Rashard Lewis

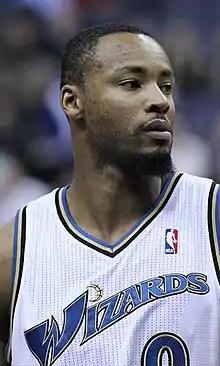
Lewis with the Washington Wizards in 2011

Rashard Quovon Lewis (born August 8, 1979) is an American former professional basketball player. Lewis entered the NBA directly from Alief Elsik High School. He rose to prominence in the NBA as a scorer with the Seattle SuperSonics, and was later a member of the Orlando Magic, Washington Wizards and Miami Heat. He garnered two NBA All-Star selections, one with Seattle and another with Orlando.